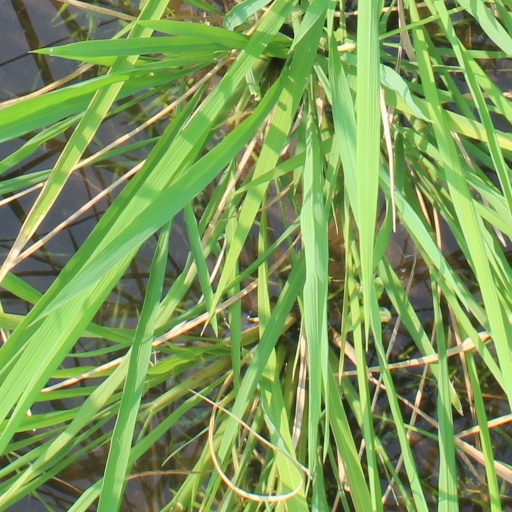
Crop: rice